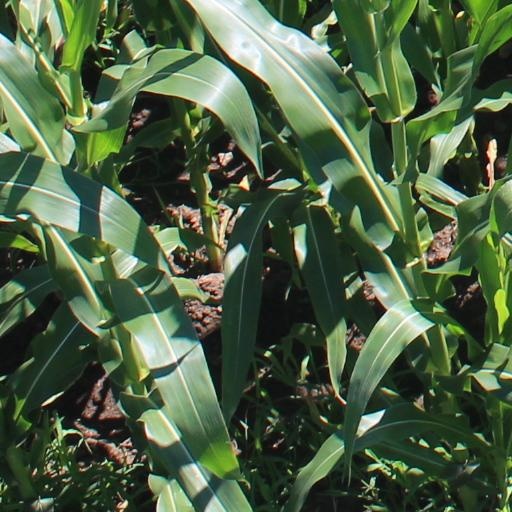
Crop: maize; corn